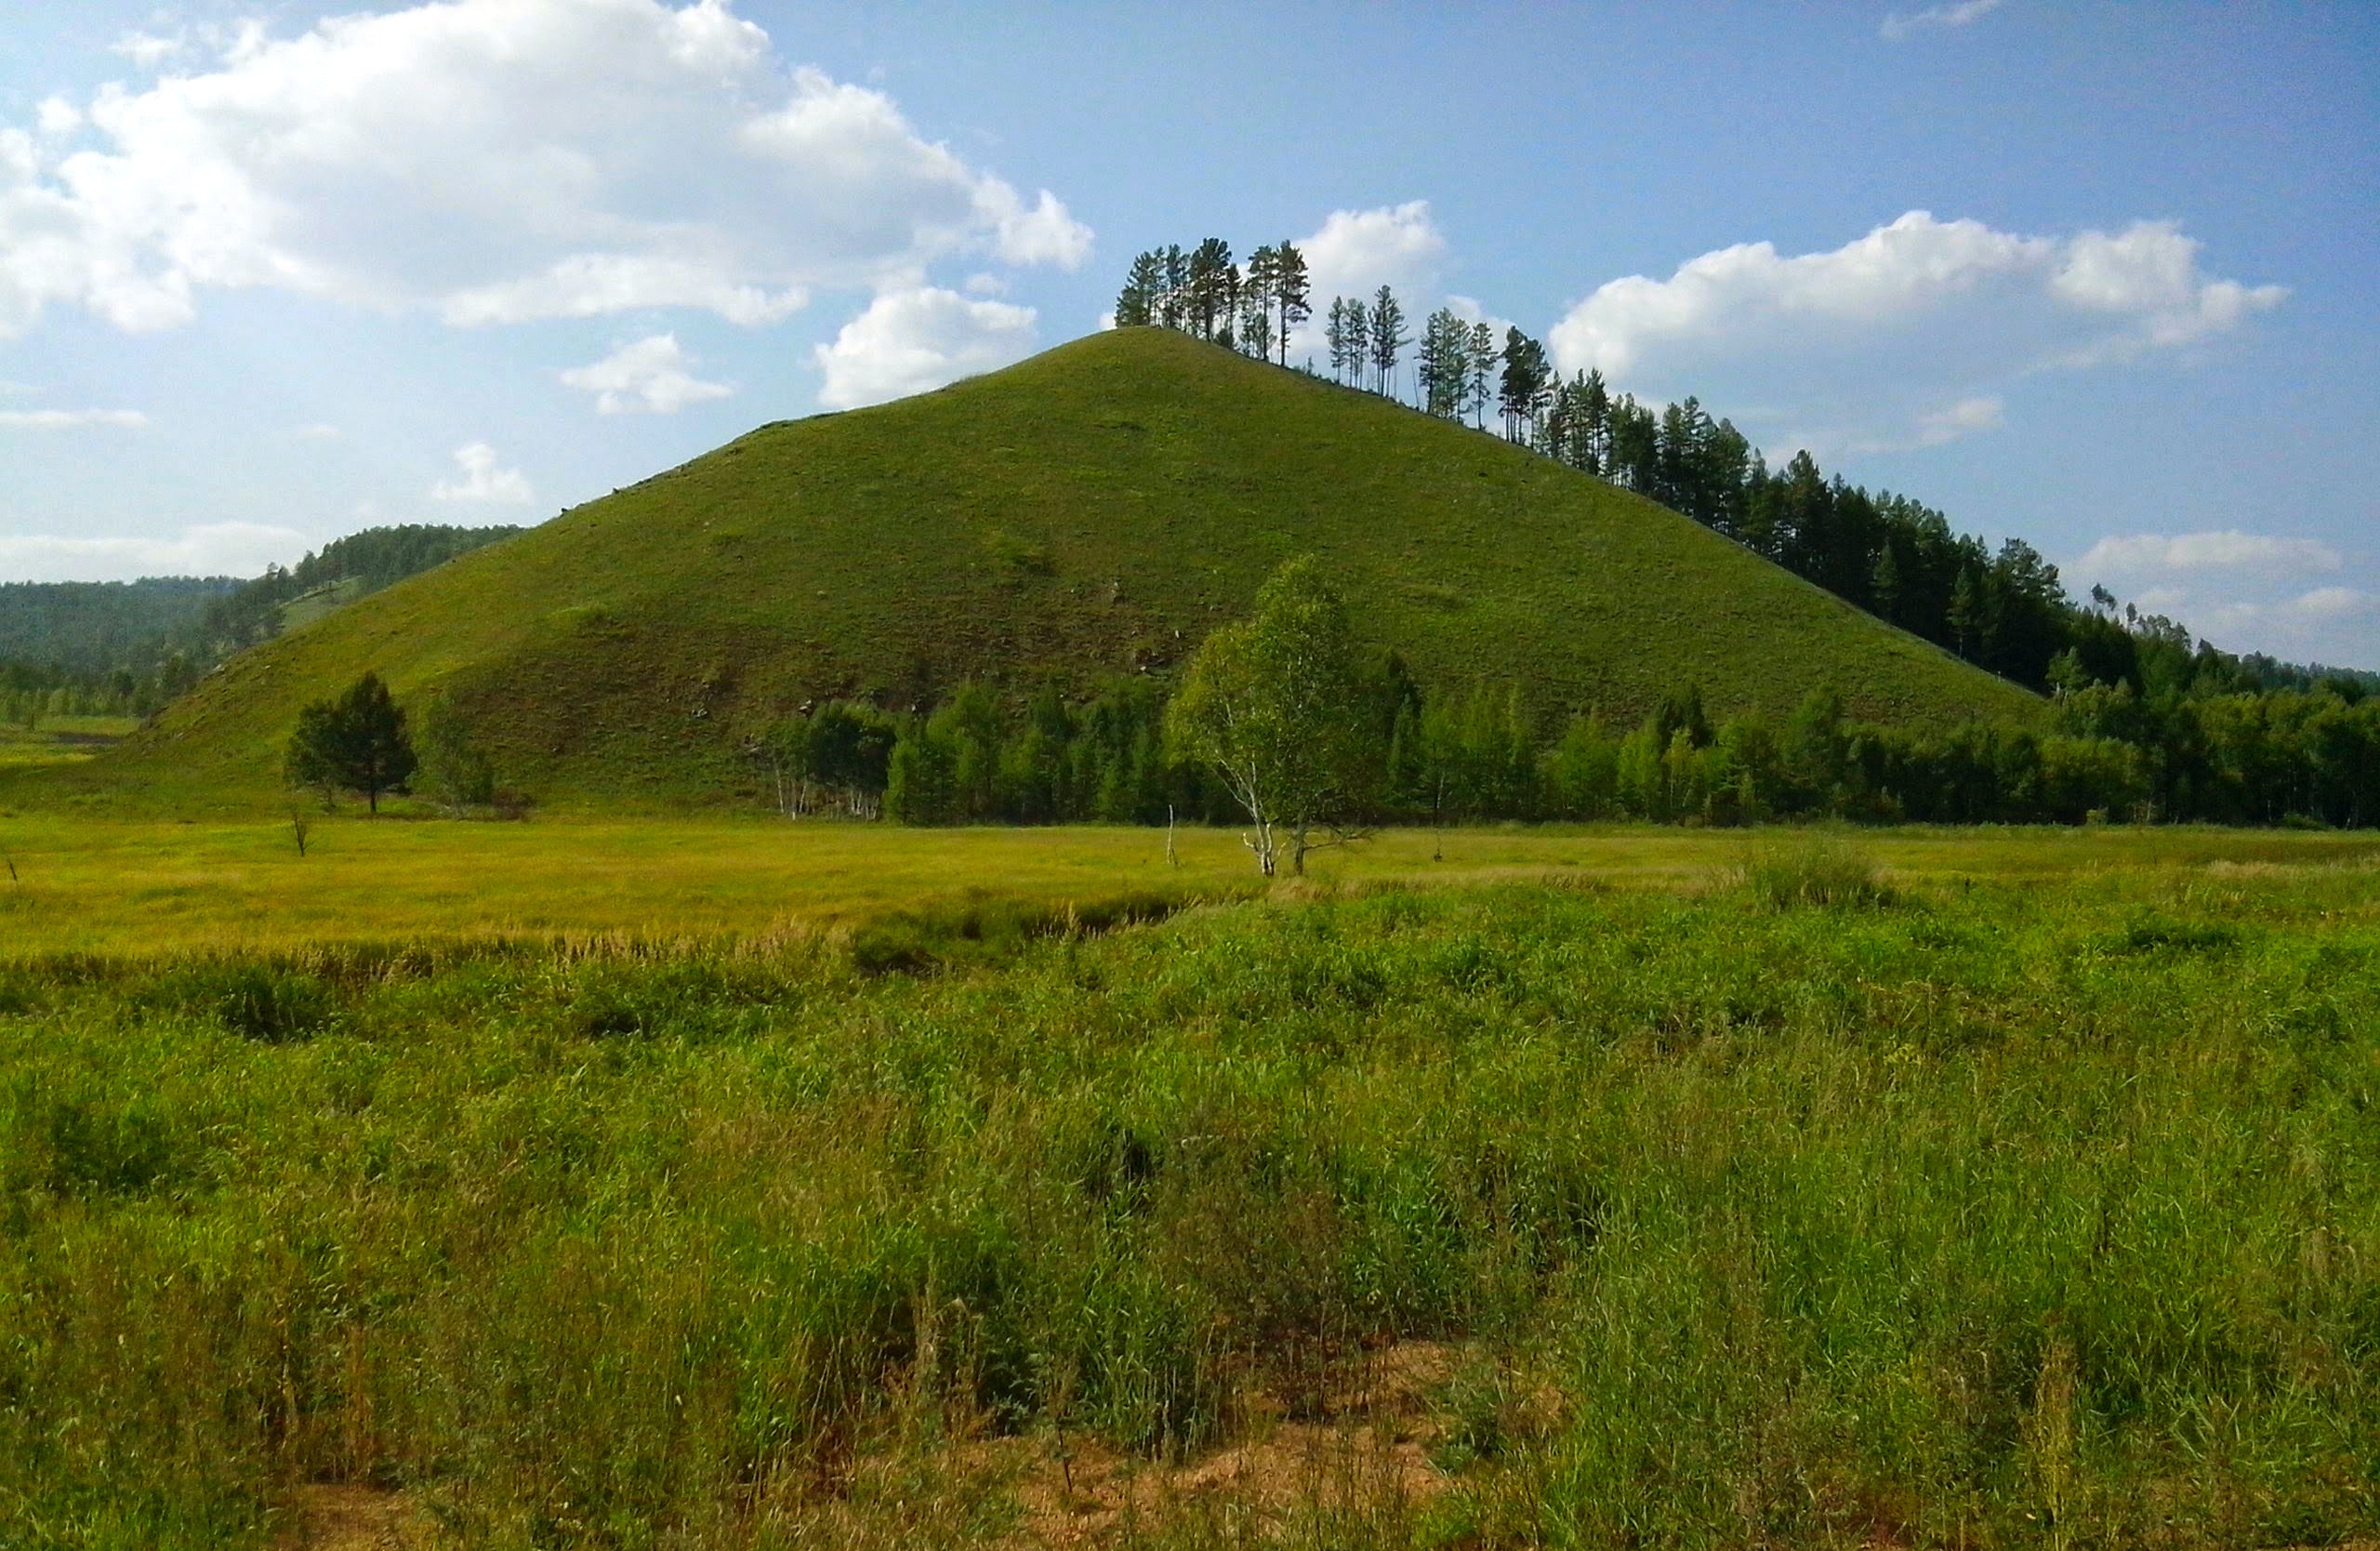
landscape, tree, nature, grass, marsh, wilderness, mountain, sky, field, meadow, prairie, hill, view, valley, mountain range, summer, travel, pine, birch, pasture, highland, ridge, plain, blue sky, trees, clouds, grassland, vegetation, wetland, bog, plateau, day, russia, fell, habitat, loch, ecosystem, tundra, baikal, green grass, steppe, rural area, sunny day, landform, natural environment, geographical feature, mountainous landforms, land lot